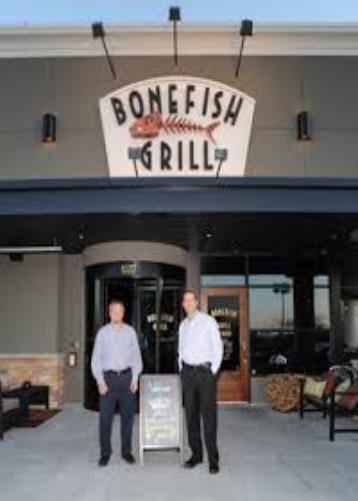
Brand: Bonefish Grill
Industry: Others